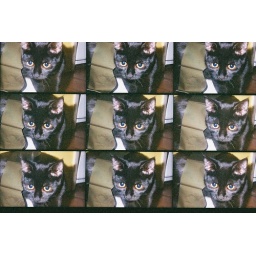
cat in the hat